Cases Marfà

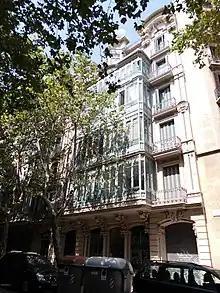
Cases Marfà.JPG

Cases Marfà is an eclectic work of Barcelona included in the Inventory of the Architectural Heritage of Catalonia.